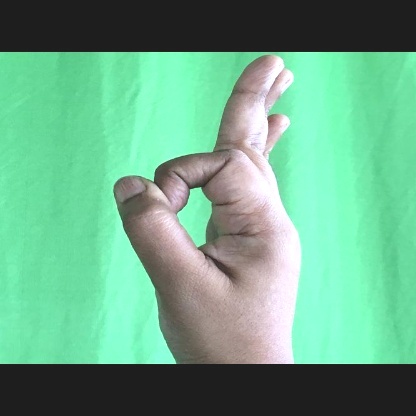
Mudra: Aralam